TV Oeste

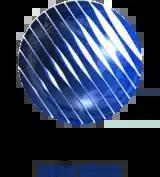
Logo used by the station from 1998 to 2025.

In 2004, TV Oeste installed regional offices in the cities of Luís Eduardo Magalhães and Bom Jesus da Lapa, expanding journalistic coverage and business possibilities in important centers of its coverage area.